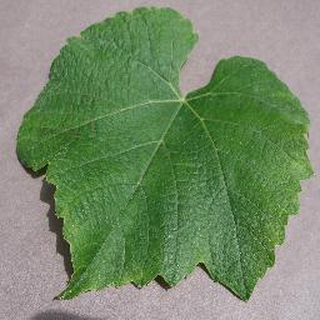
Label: healthy_grape